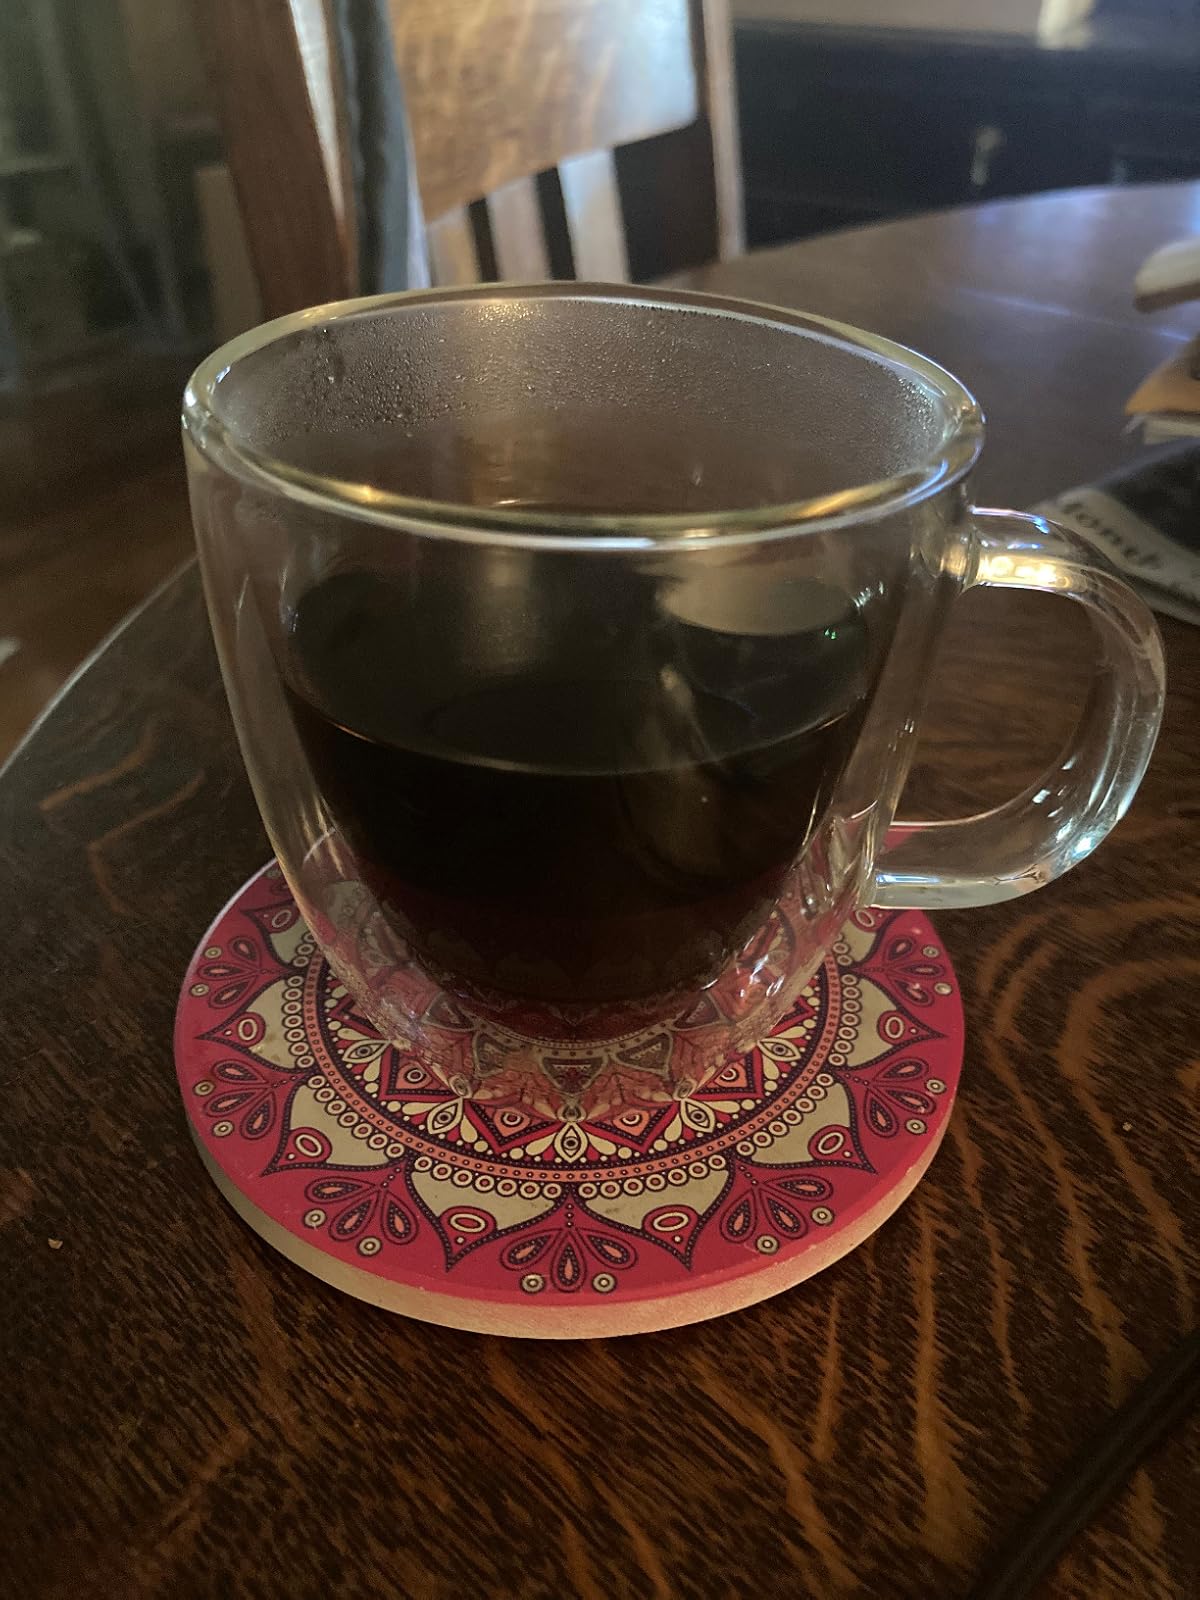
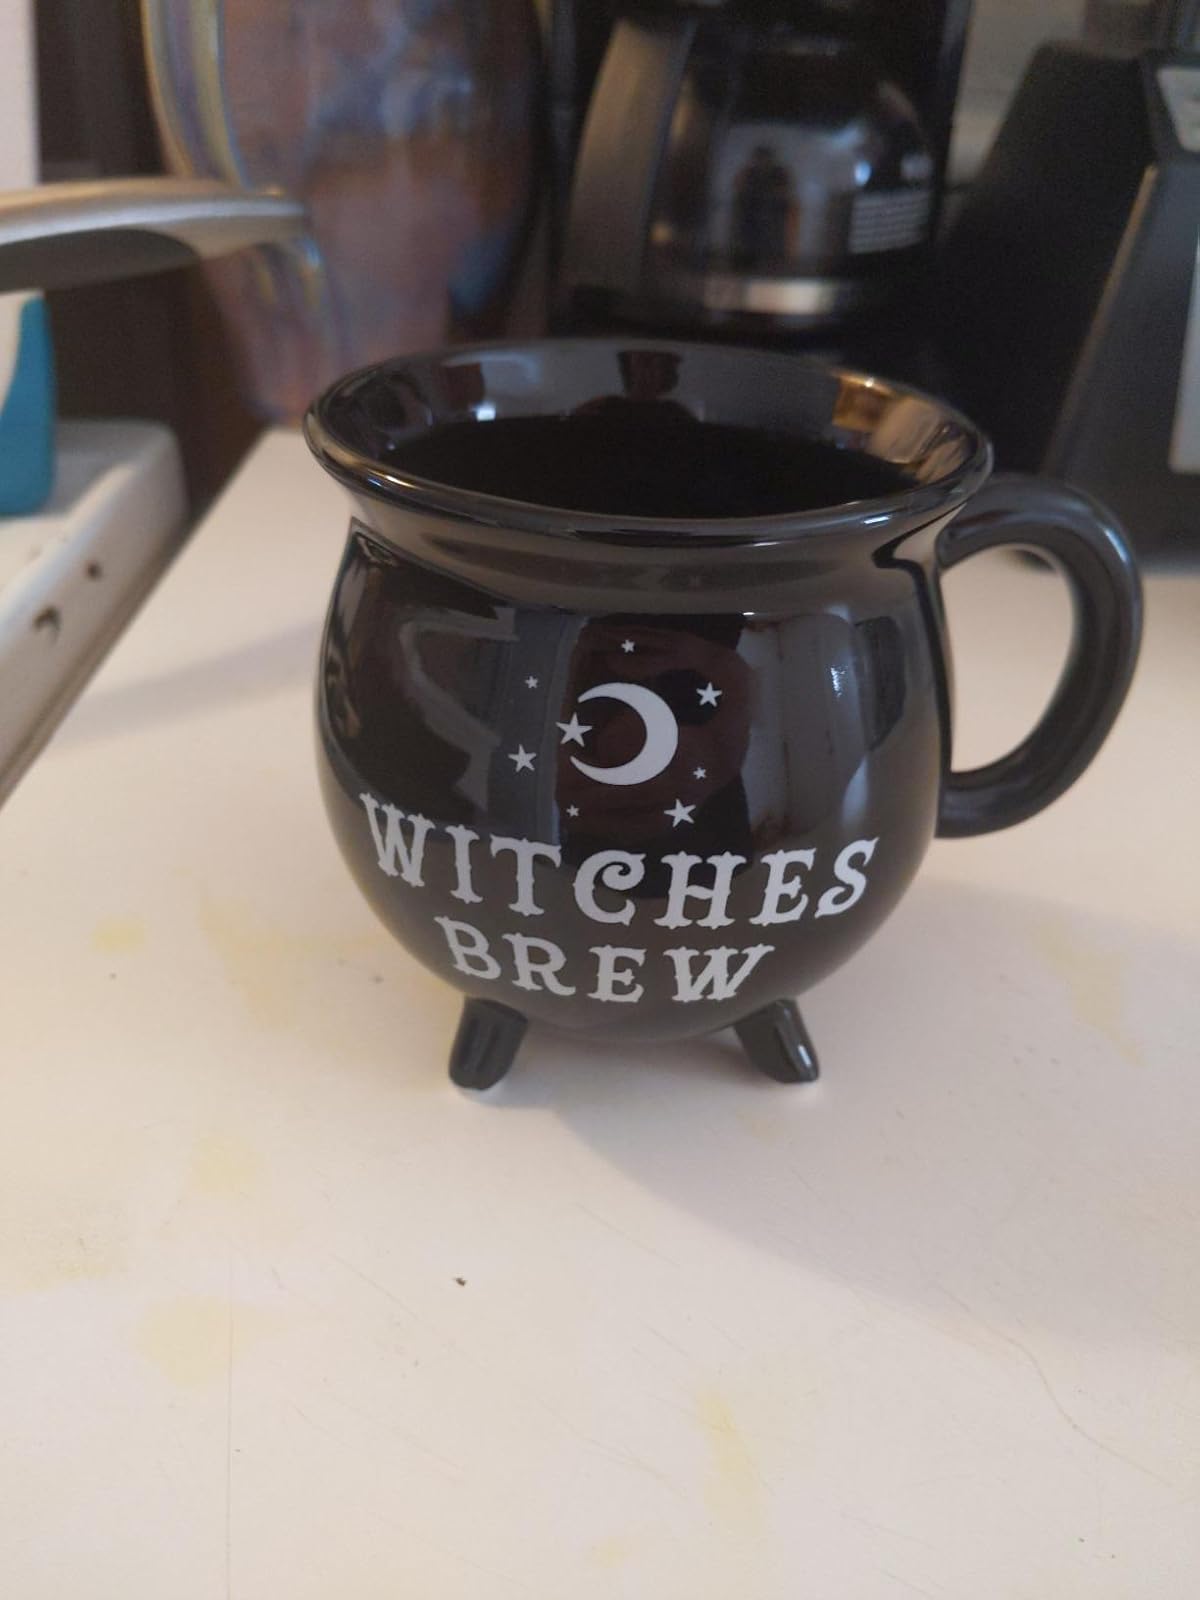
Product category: items_mug
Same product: no